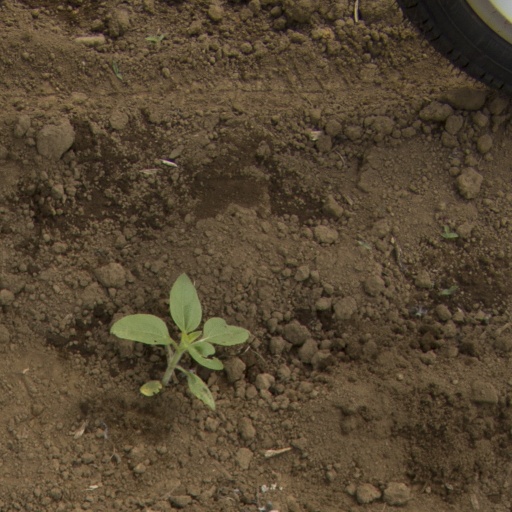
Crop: Jerusalem artichoke